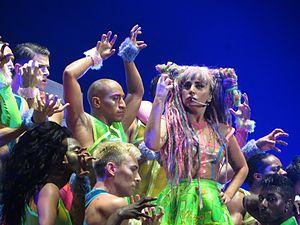
Bad Romance est une chanson de l’artiste américaine Lady Gaga. Il s’agit du premier single issu de son deuxième album studio, The Fame Monster. Le morceau est produit par le producteur marocain RedOne. Il est inspiré de la paranoïa que Gaga a vécu lors de sa première tournée, au début de 2009. Après le piratage de la version démo du morceau, Gaga interprète pour la première fois la chanson, lors de la semaine parisienne de la mode, au défilé printemps/été du styliste Alexander McQueen, le 6 octobre 2009. Cet événement est suivi par la sortie de la pochette officielle du single. Composée avec un tempo similaire aux précédents singles de Gaga, Bad Romance comporte une transition musicale parlée et des refrains. Le titre est écrit par Gaga lors de sa tournée The Fame Ball Tour et est associé à la musique allemande techno-house. Au niveau des paroles, elle évoque l’existence d'un amour avec son meilleur ami.